Kyffin Williams

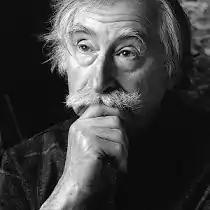

Sir John Kyffin Williams, (9 May 1918 – 1 September 2006) was a Welsh landscape painter who lived at Pwllfanogl, Llanfairpwll, on the Island of Anglesey. Williams is widely regarded as the defining artist of Wales during the 20th century.